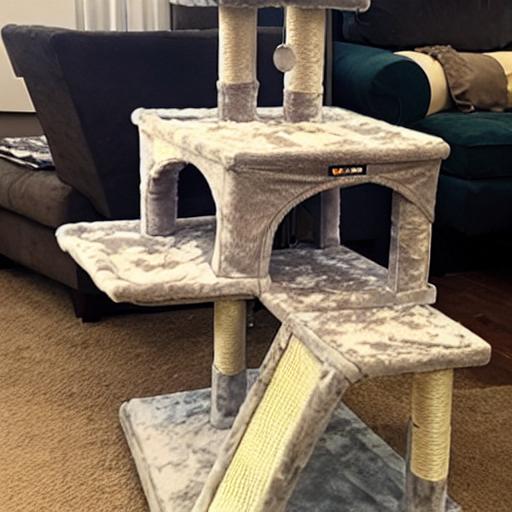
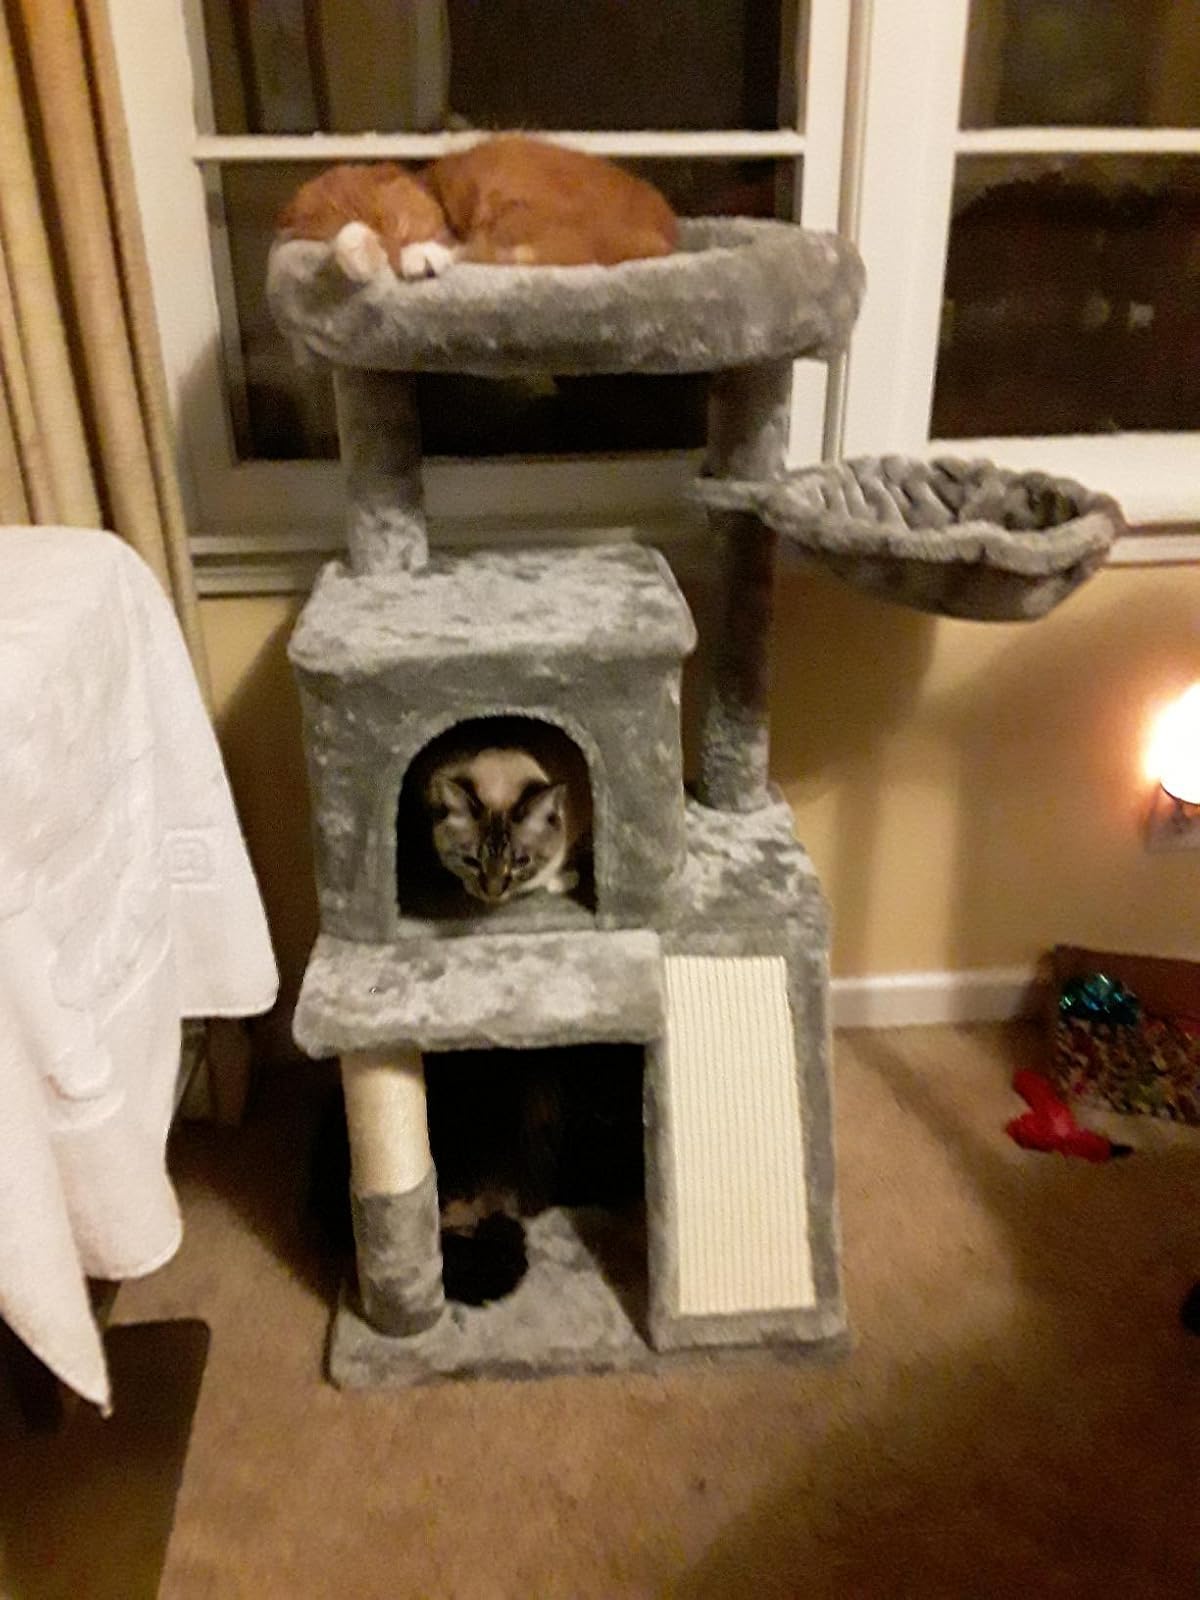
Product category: items_cat tree
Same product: no